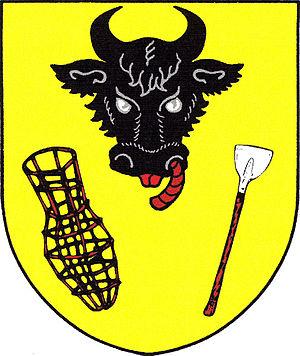
Strážek est un bourg du district de Žďár nad Sázavou, dans la région de Vysočina, en République tchèque. Sa population s'élevait à 837 habitants en 2019.